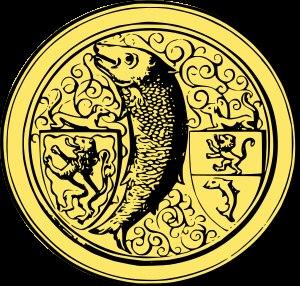
Le nom de Dunkerque est vraisemblablement issu de l'ancien néerlandais puisqu'il apparaît en 1067 sous la forme Dunkerka qui signifie « église de la dune ». On y parle un dialecte très particulier, avec des mots empruntés aux marins et au flamand occidental : le dunkerquois. La légende veut que la ville ait été fortifiée par le terrible Allowyn, figure mythique représentant un chef germain ou scandinave, réputé fondateur de Dunkerque, et ait ainsi été la seule ville de la côte à être préservée des attaques et pillages des Vikings. Aujourd'hui, Allowyn réapparaît à chaque carnaval de Dunkerque sous les traits du « Reuze », le géant.